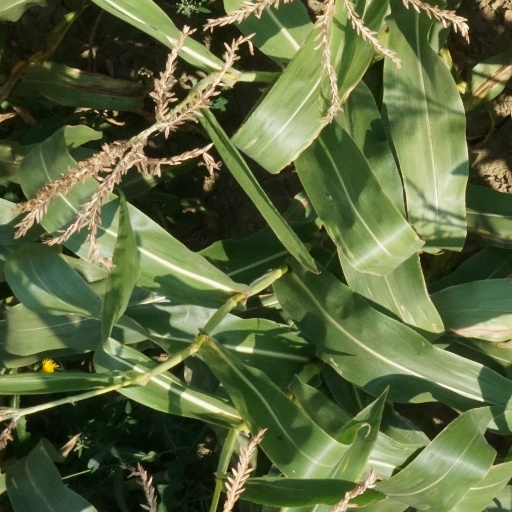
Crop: maize; corn